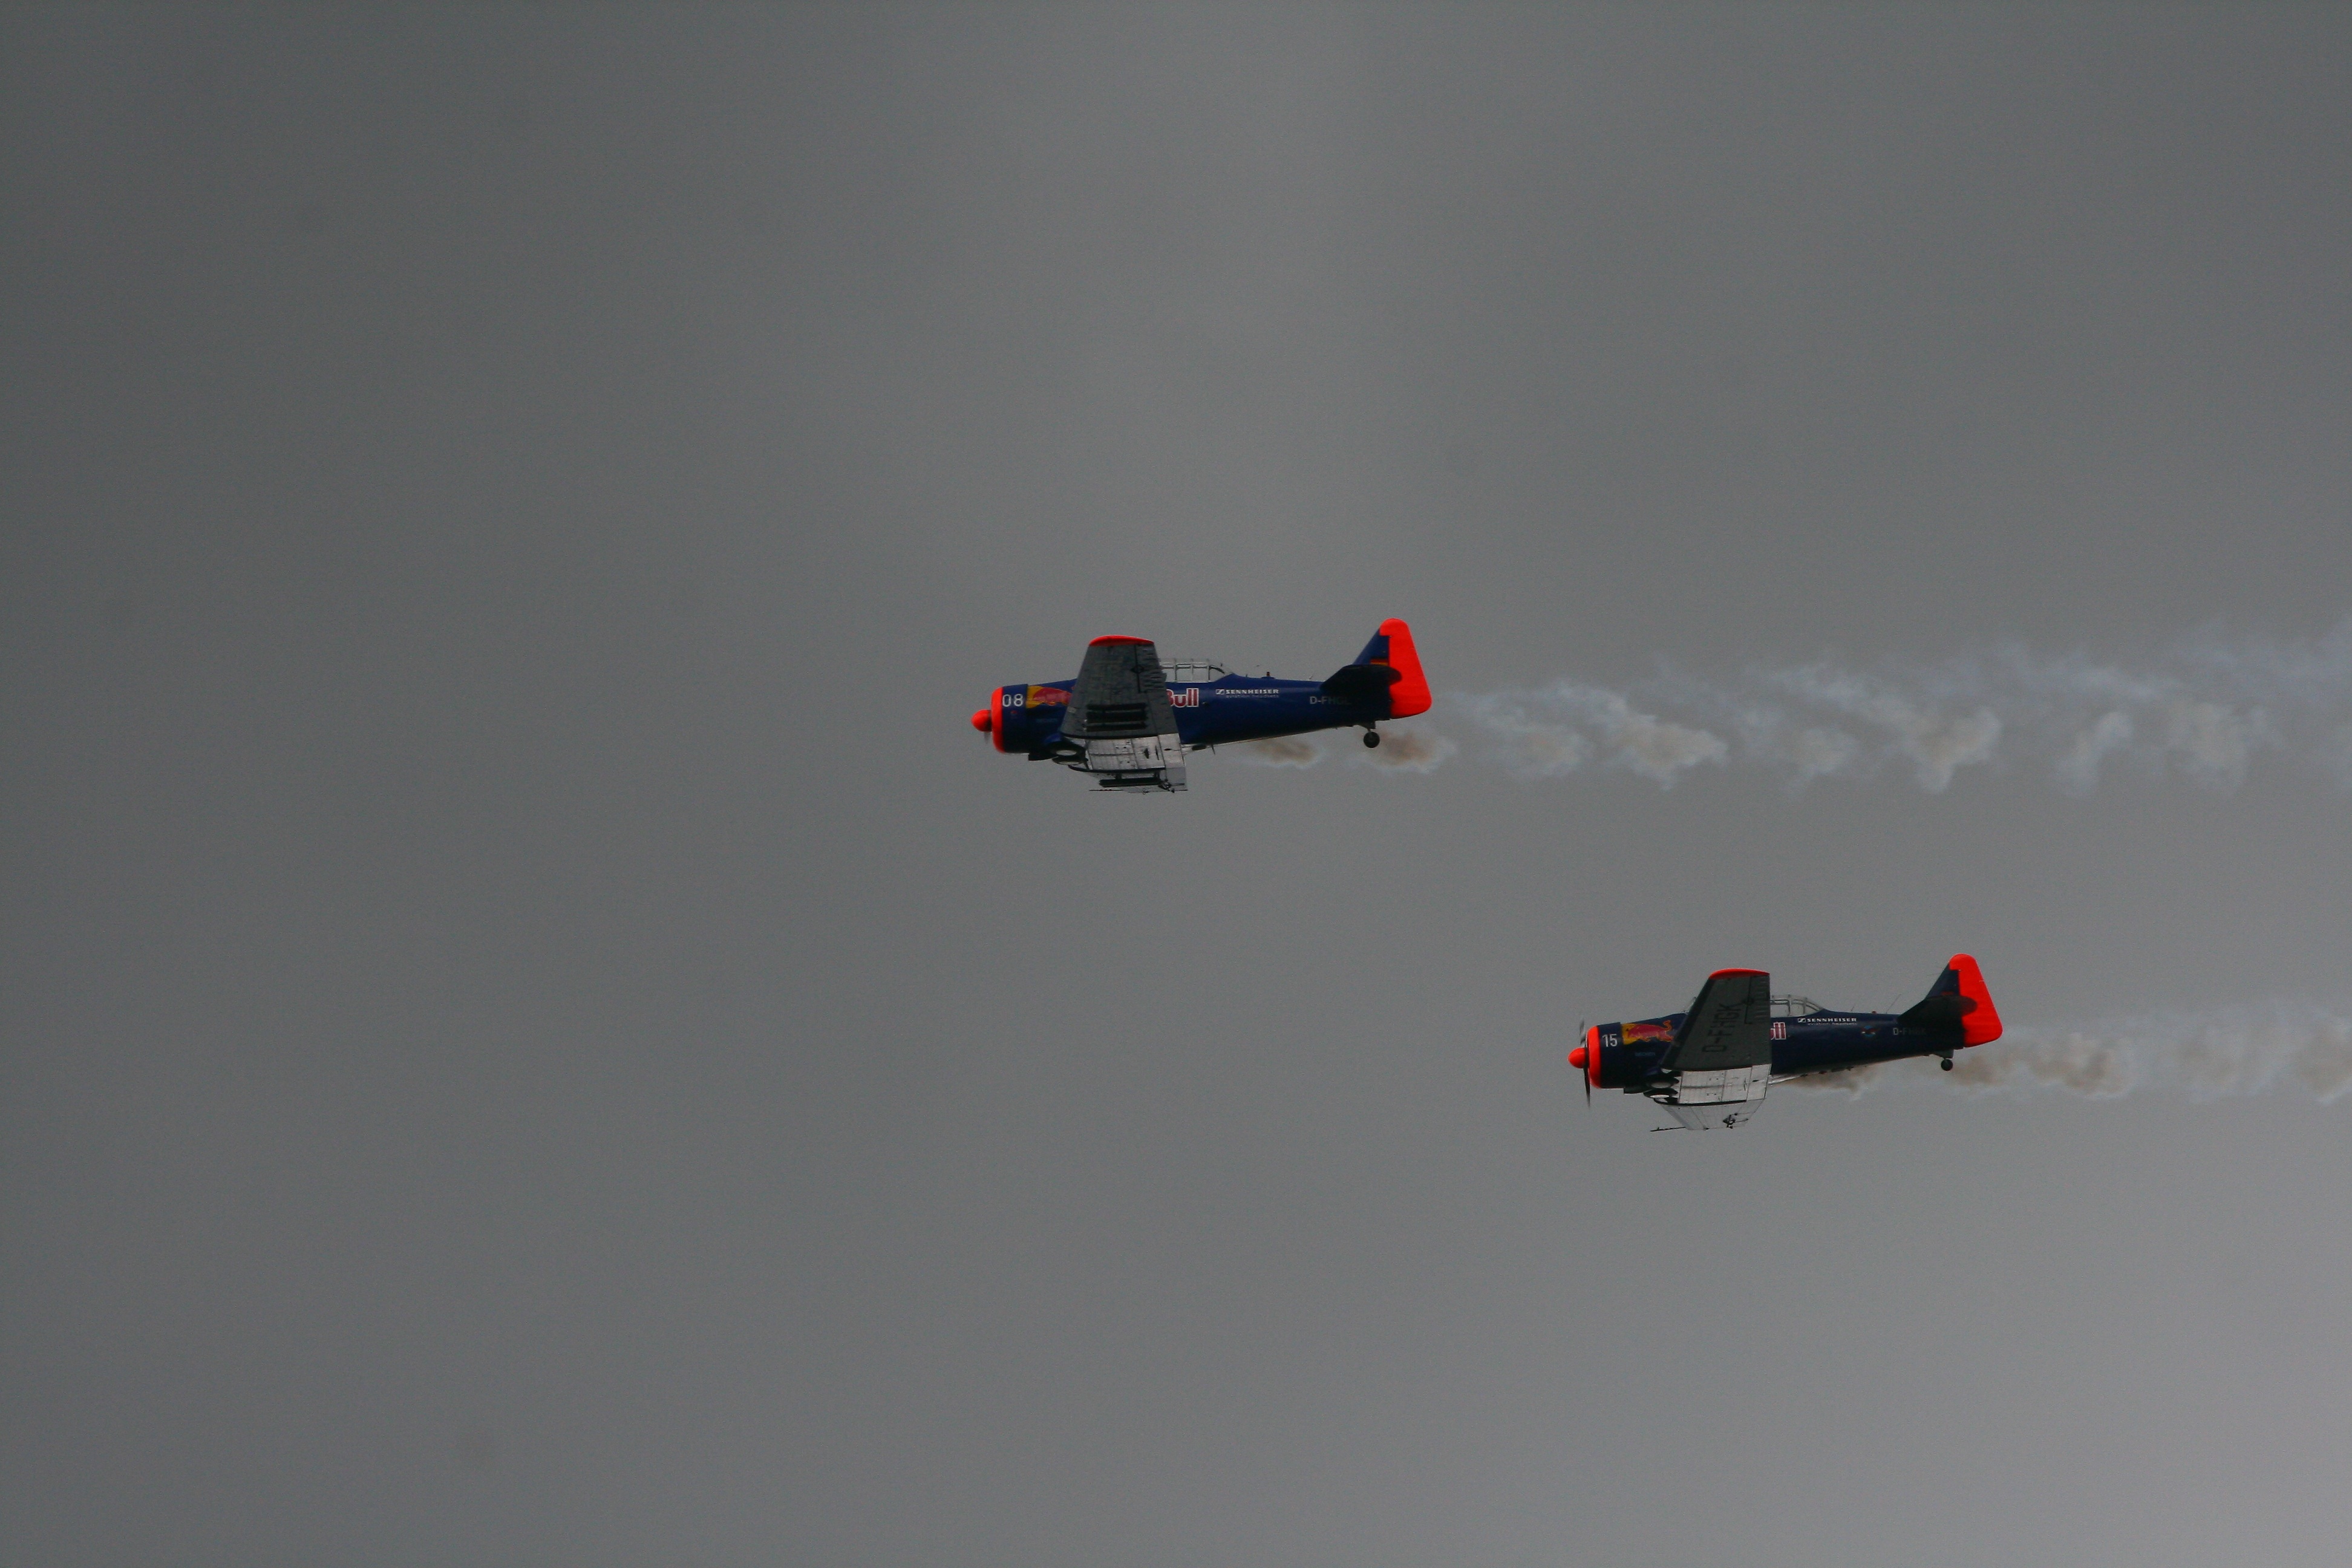
wing, airplane, aircraft, vehicle, airline, aviation, flight, stunt, takeoff, air show, air force, aerobatics, stunt planes, atmosphere of earth, general aviation